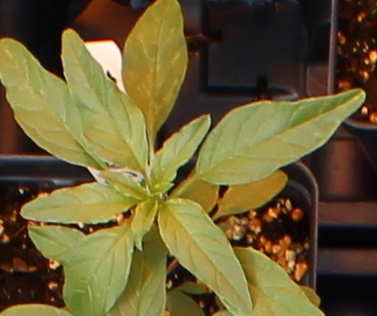
Label: Waterhemp